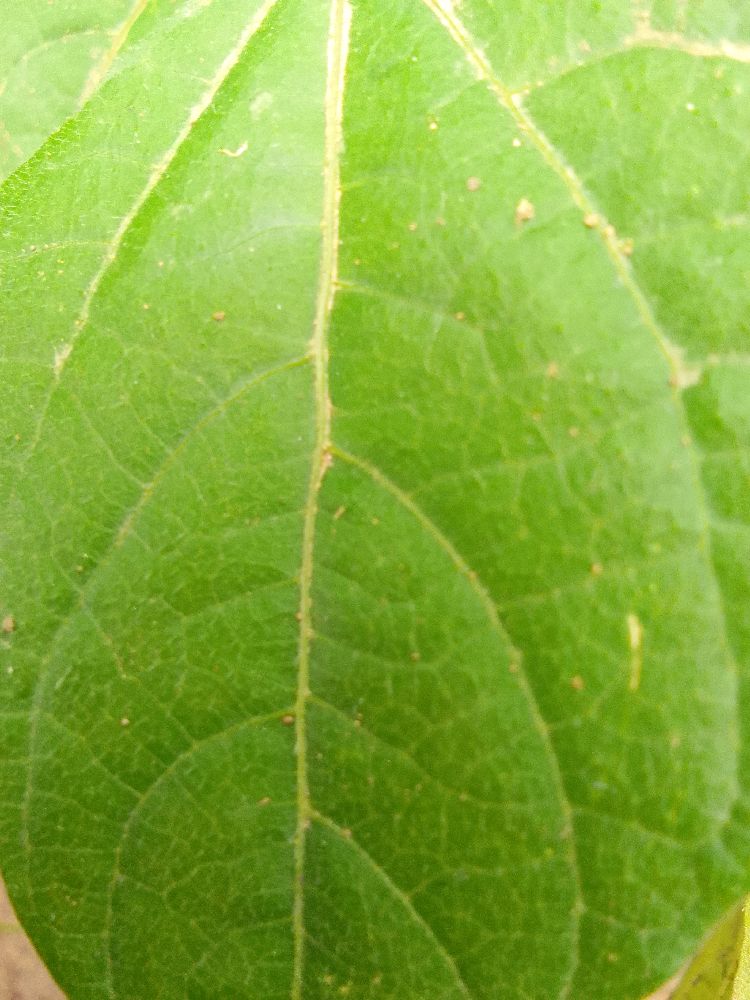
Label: healthy